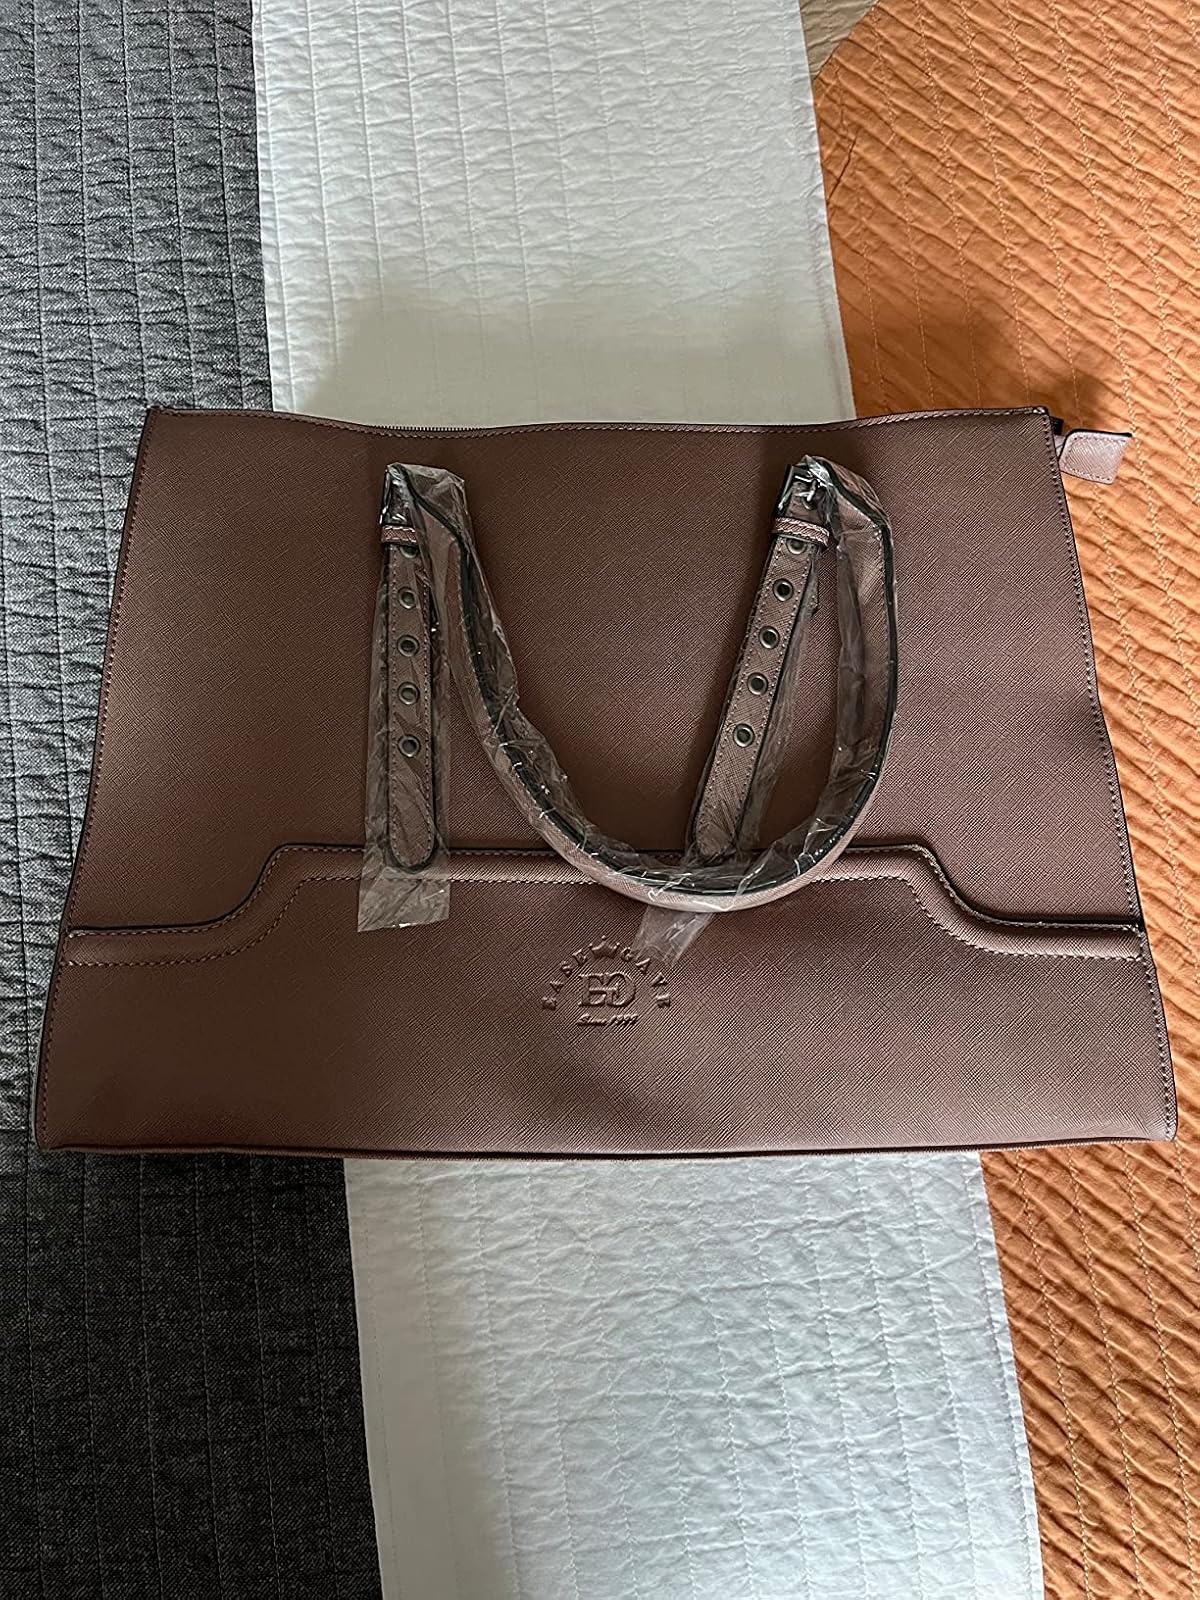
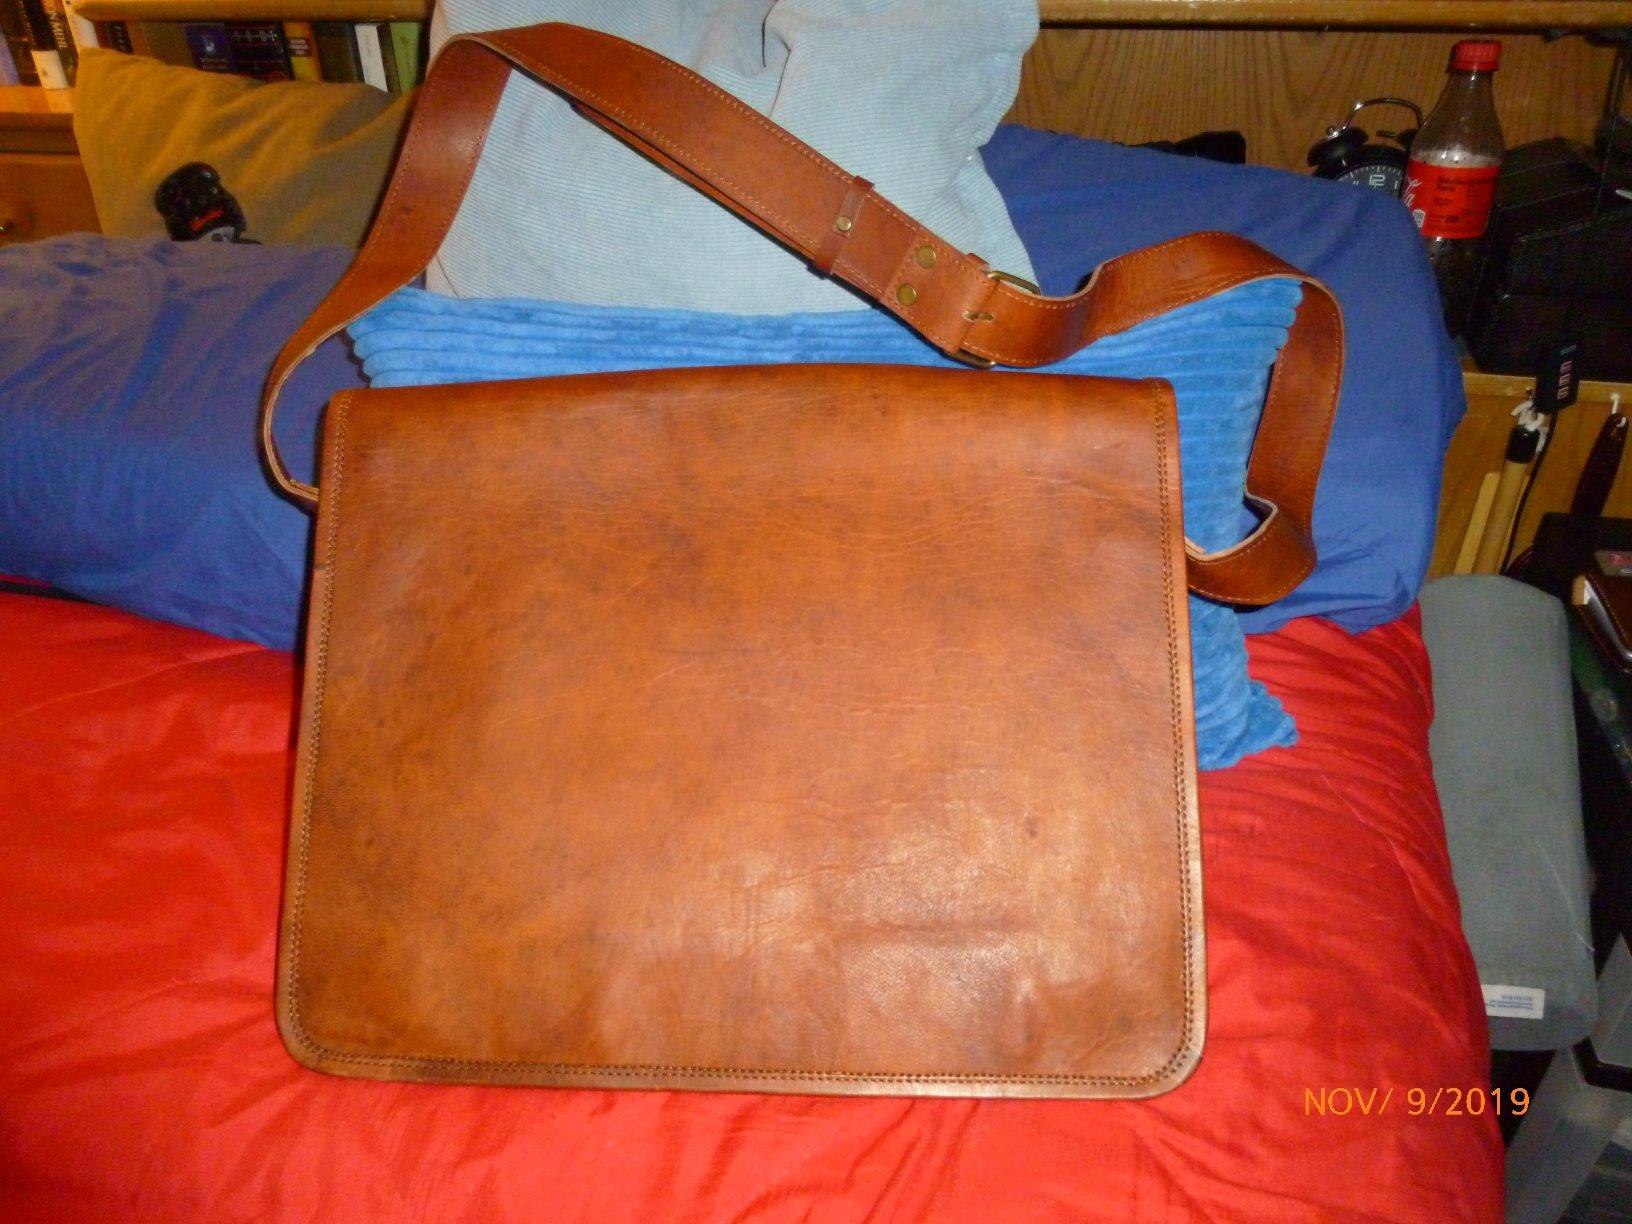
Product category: bag
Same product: no